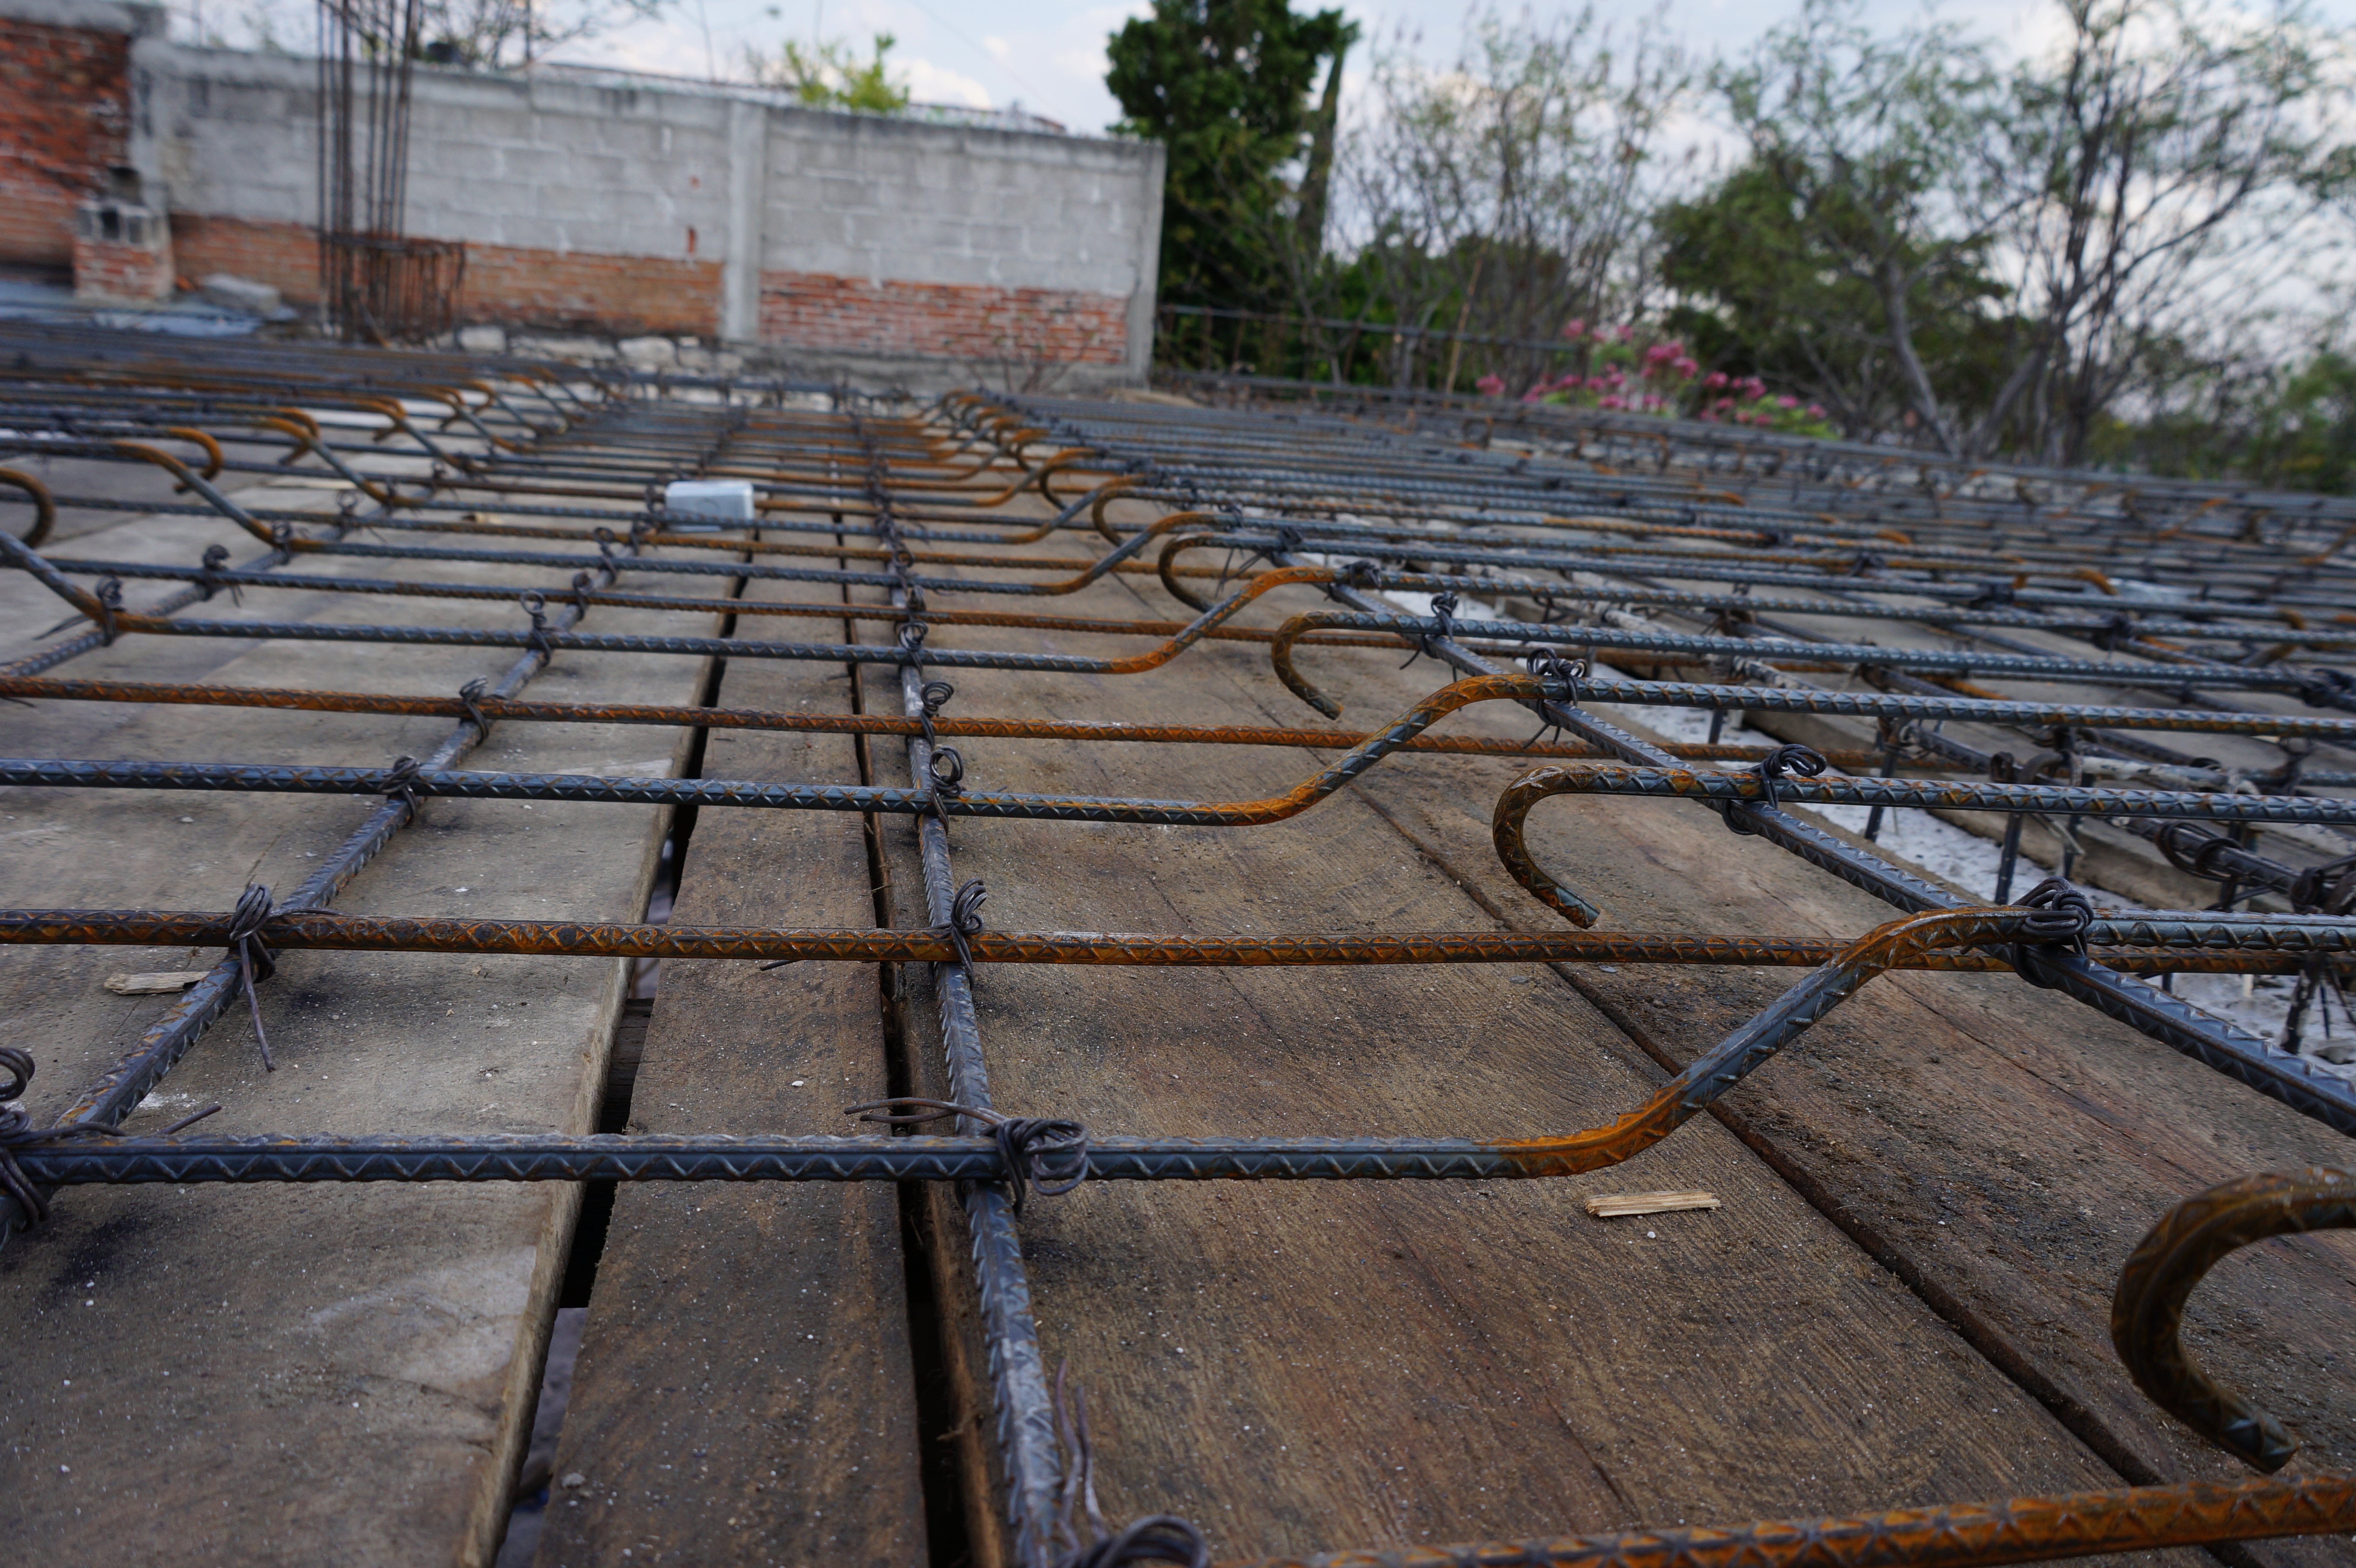
architecture, steel, columbus, crutches, reinforcement, structure, iron, reinforced concrete, roof, floor, metal, concrete, composite material, wood